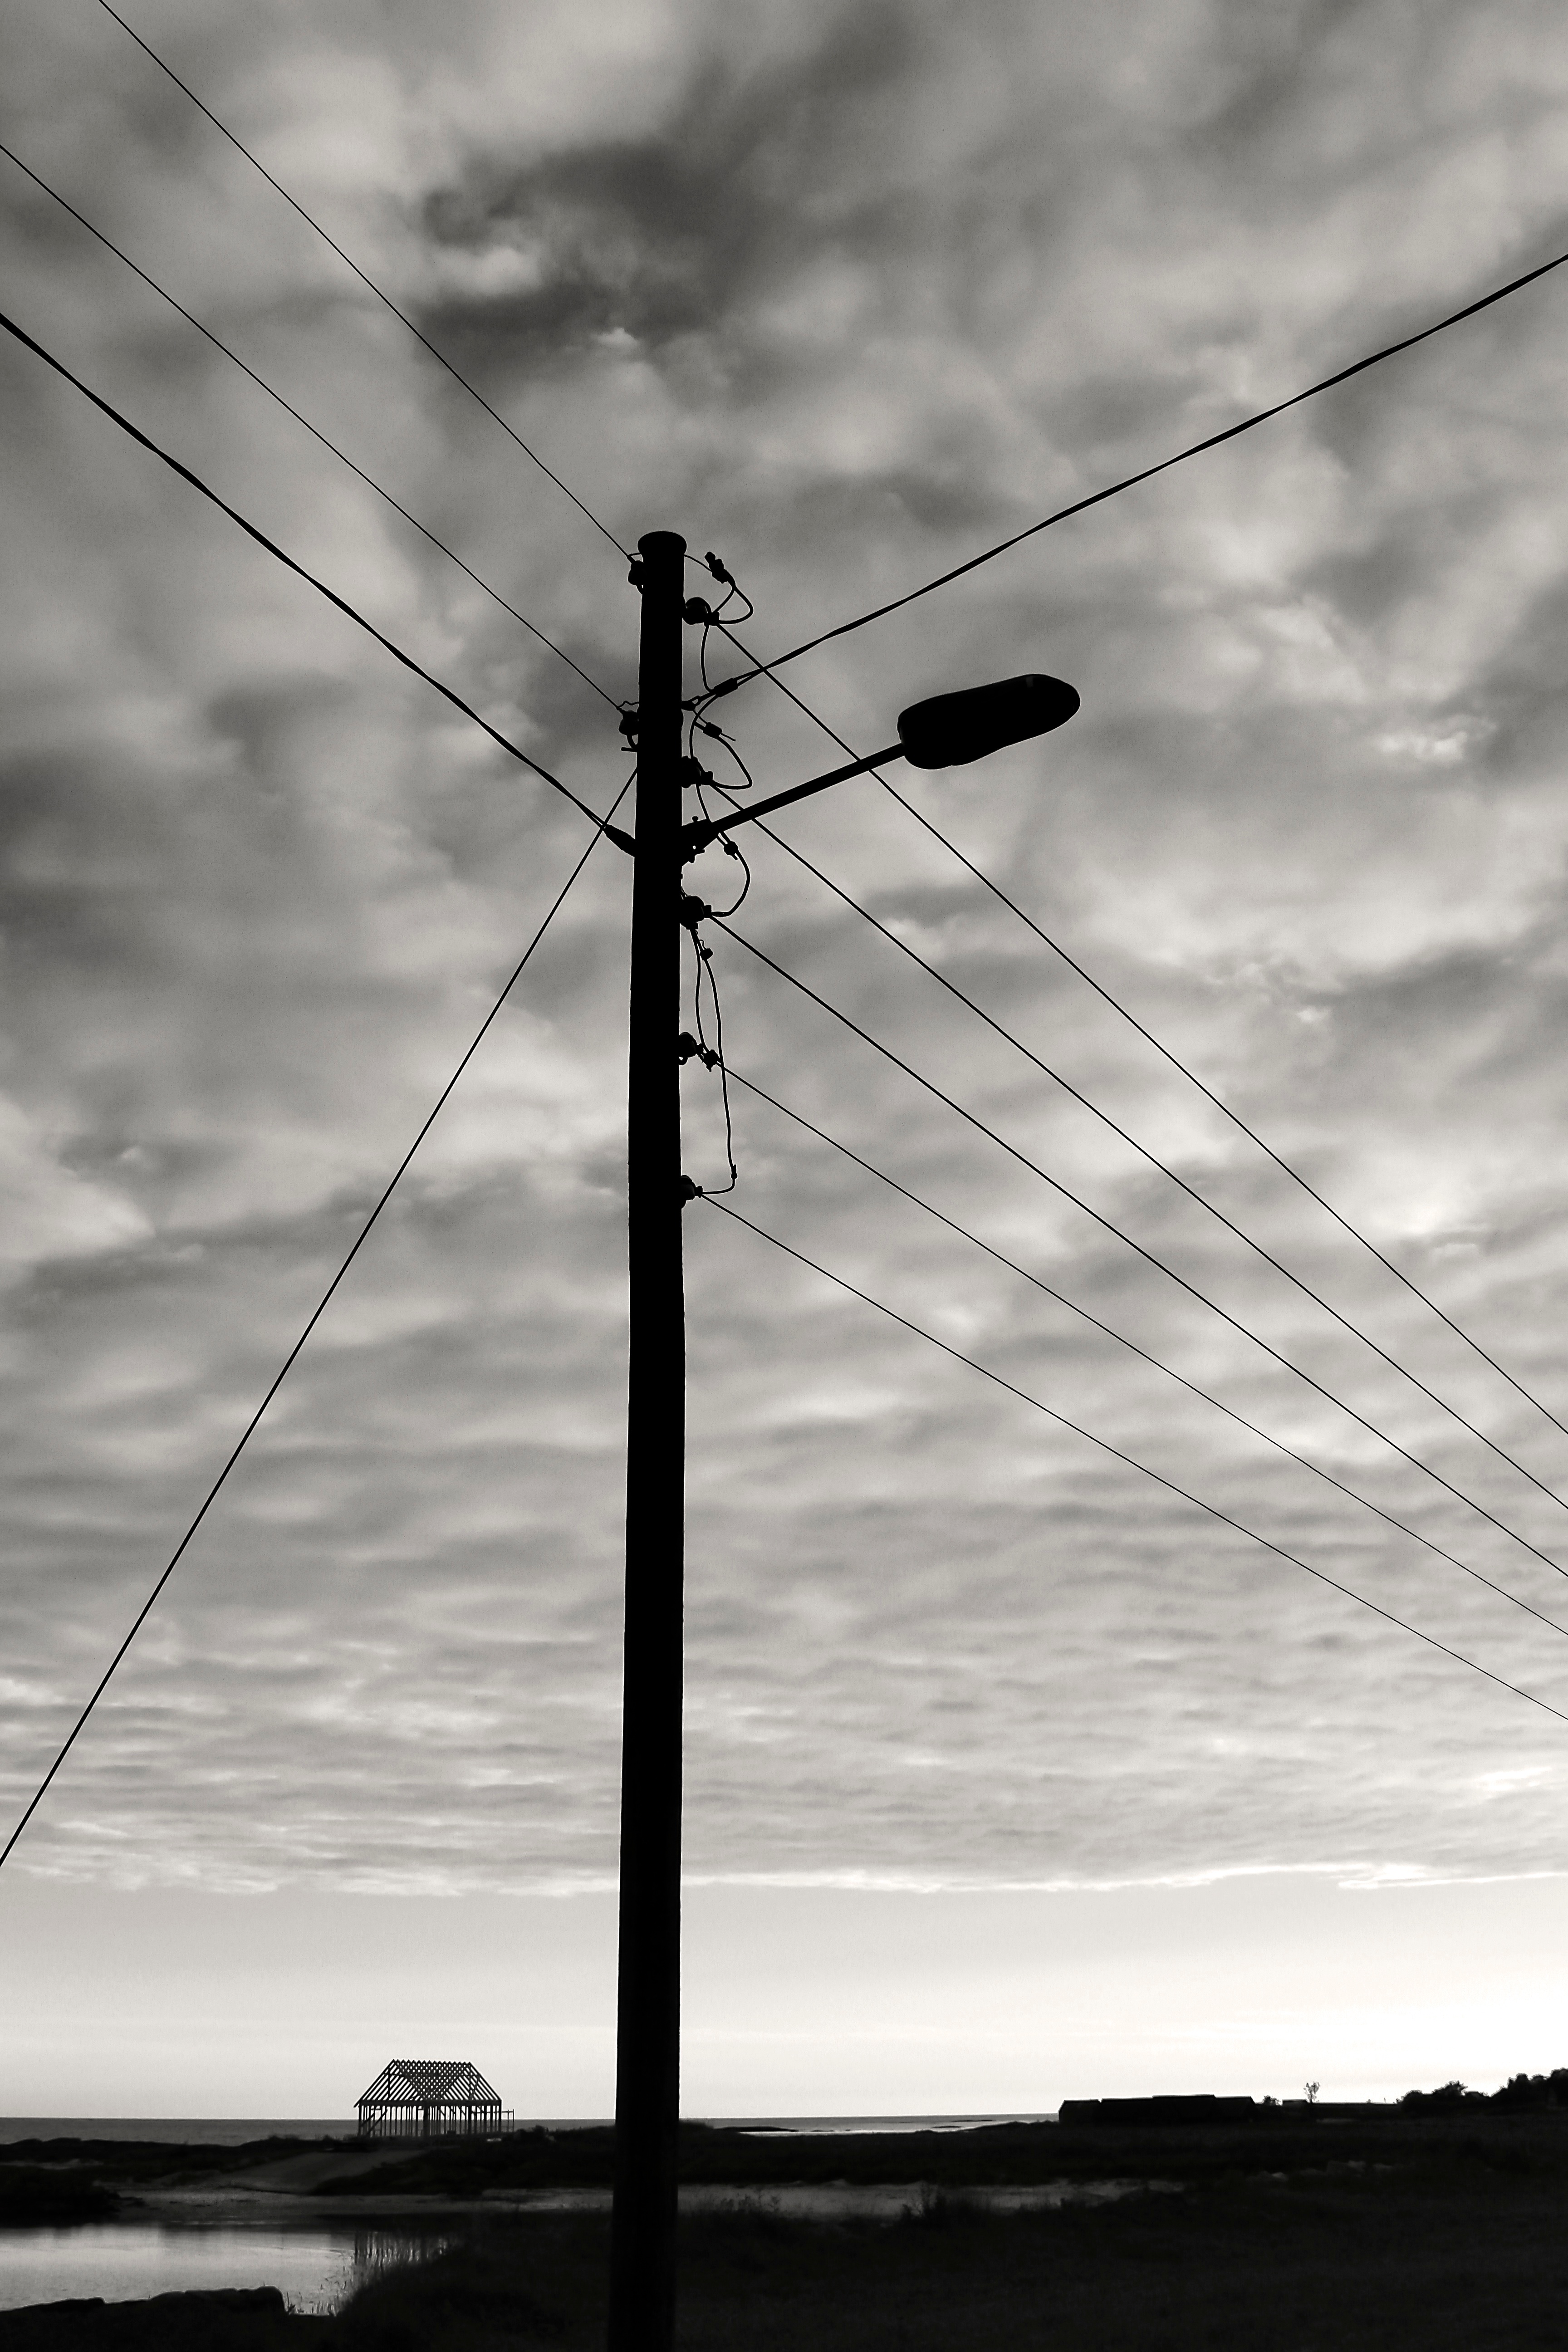
sea, light, cloud, black and white, sky, wind, line, tower, mast, machine, electricity, monochrome, shape, transmission tower, monochrome photography, overhead power line